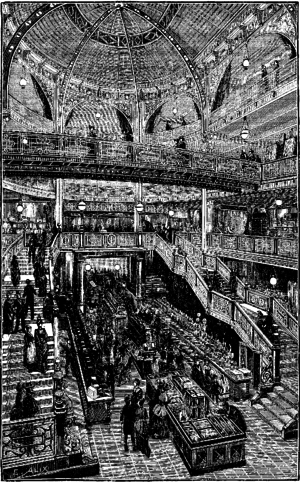
Éclairage électrique de la nef des Grands Magasins du Printemps, à Paris
La condition des femmes à la Belle Époque est marquée par des changements politiques et sociaux affectant les femmes occidentales de façon disparate. La majorité des femmes voient perdurer un système multiséculaire où la question de l'émancipation ne se pose pas et dont les missions sont d'assurer les tâches familiales et la maternité. Les femmes occidentales pauvres qui travaillent comme ouvrières font face, avec l'avènement de la seconde révolution industrielle à des charges contraignantes, dans des conditions souvent exténuantes et sous-payées, avec l'apparition de la division sexuelle du travail. La transition démographique touche en Europe toutes les classes sociales, qui voient diminuer le taux de natalité. En revanche, dans la bourgeoisie et l'aristocratie des grandes villes occidentales s'opèrent d'autres mutations de structure : le rôle de femme au foyer devient la norme, et même un objectif stratégique en raison de la quasi-impossibilité pour les femmes d'obtenir un salaire décent.